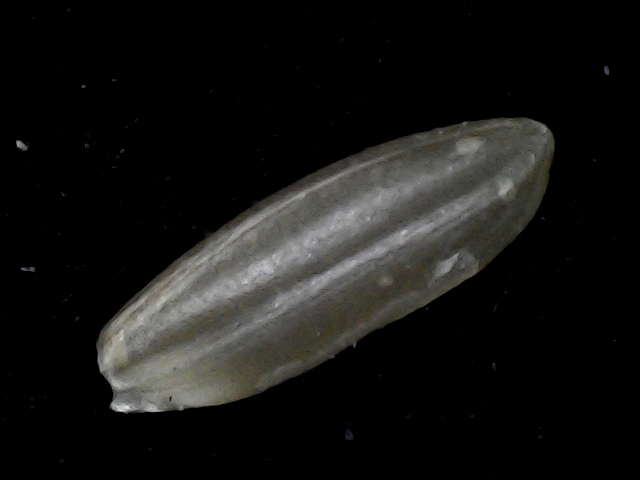
Rice variety: BD76